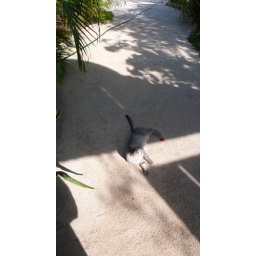
this cat went around every night and cried at everyone's door to let it in.